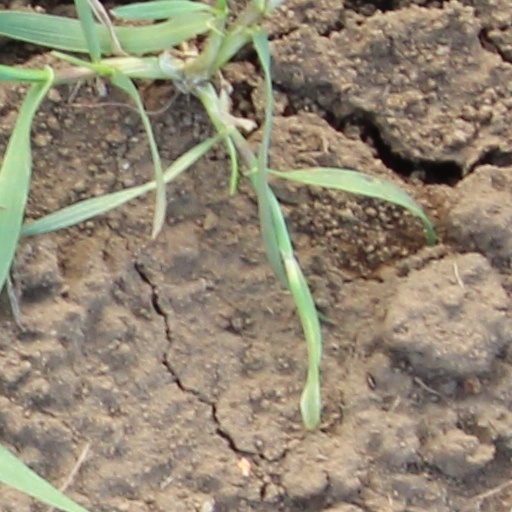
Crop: wheat